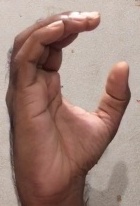
ASL sign: C